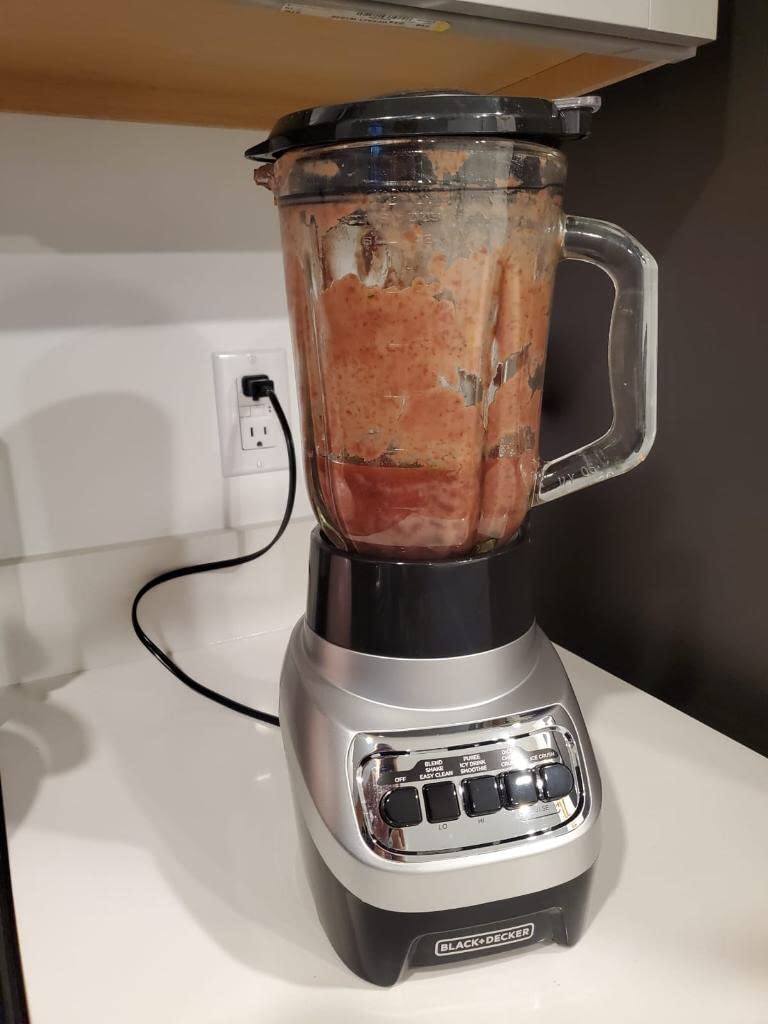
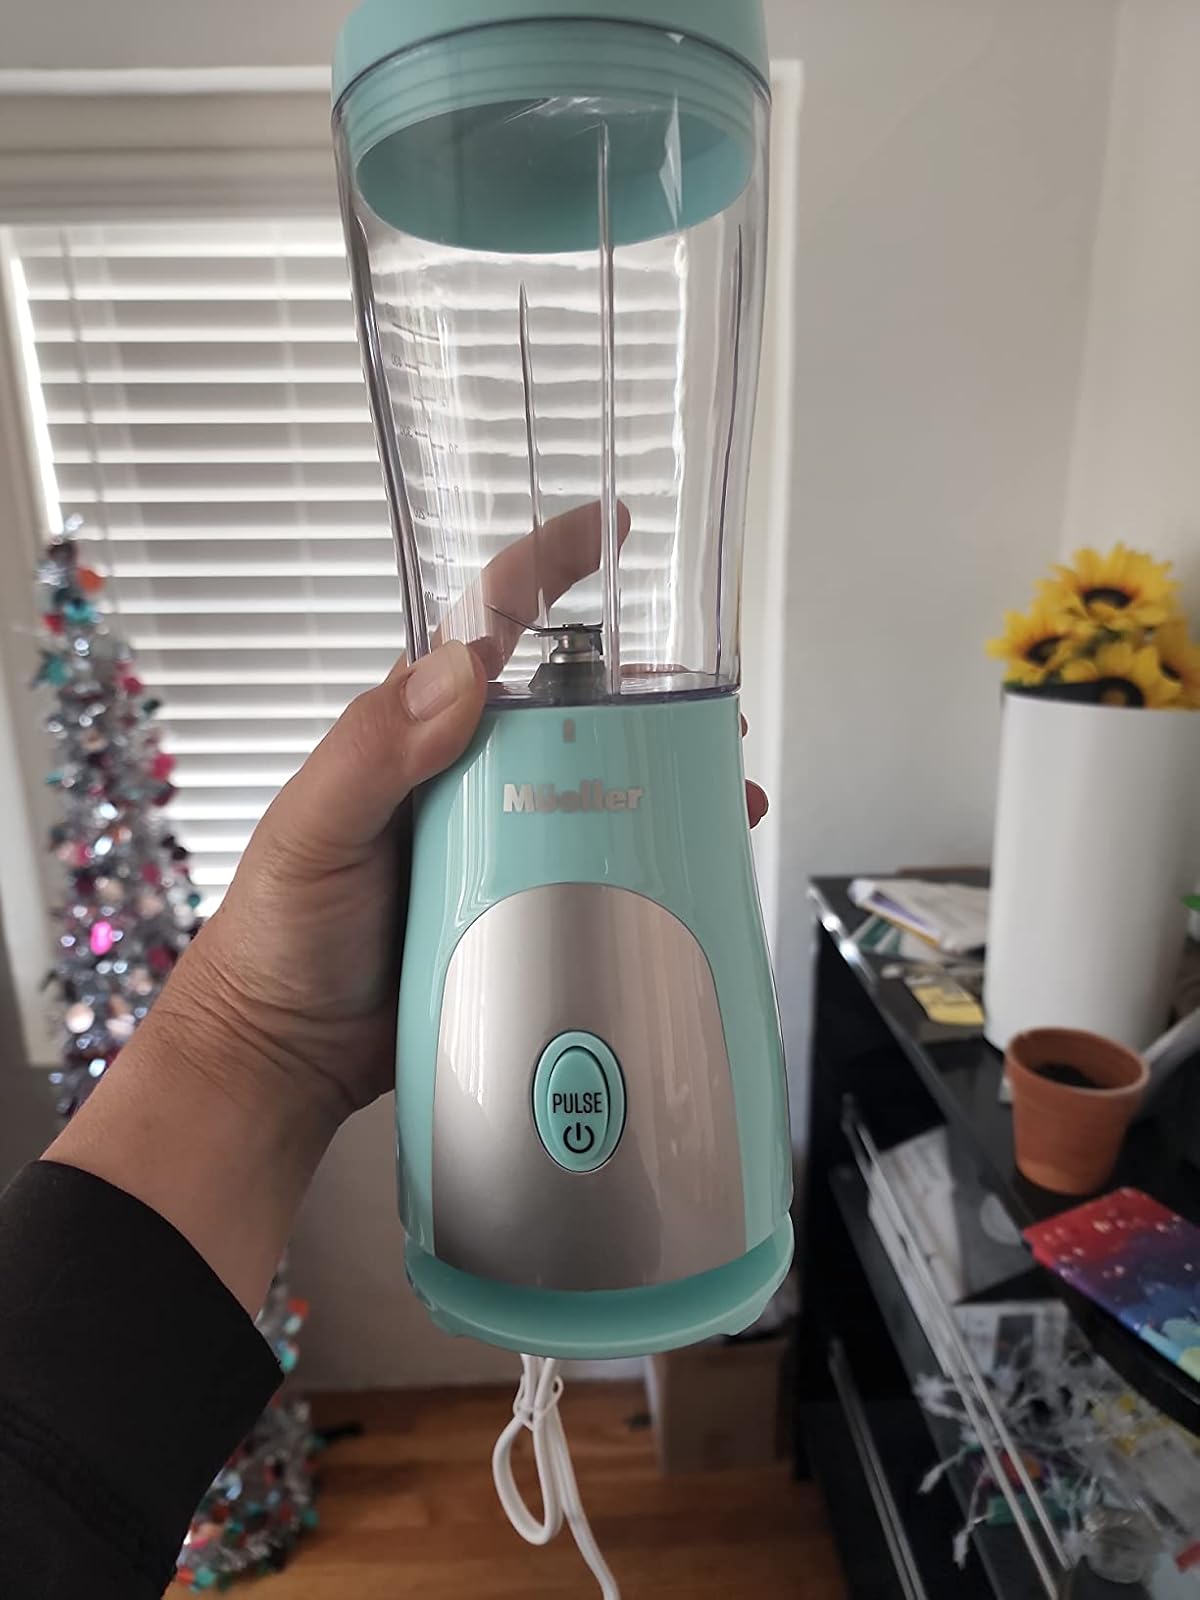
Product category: items_blender
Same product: no